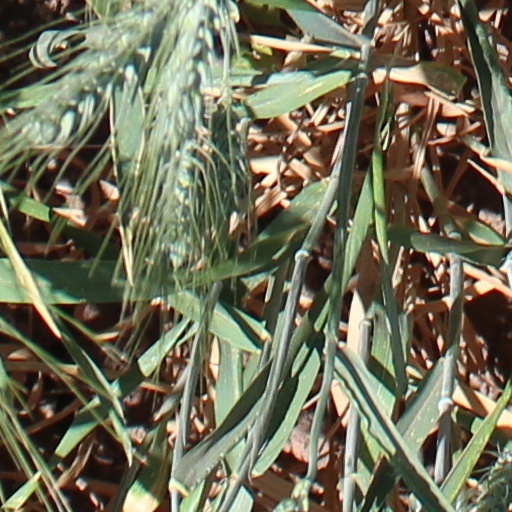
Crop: wheat